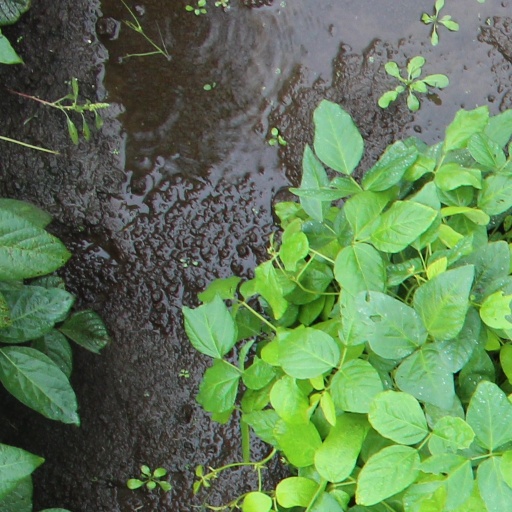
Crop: soybean